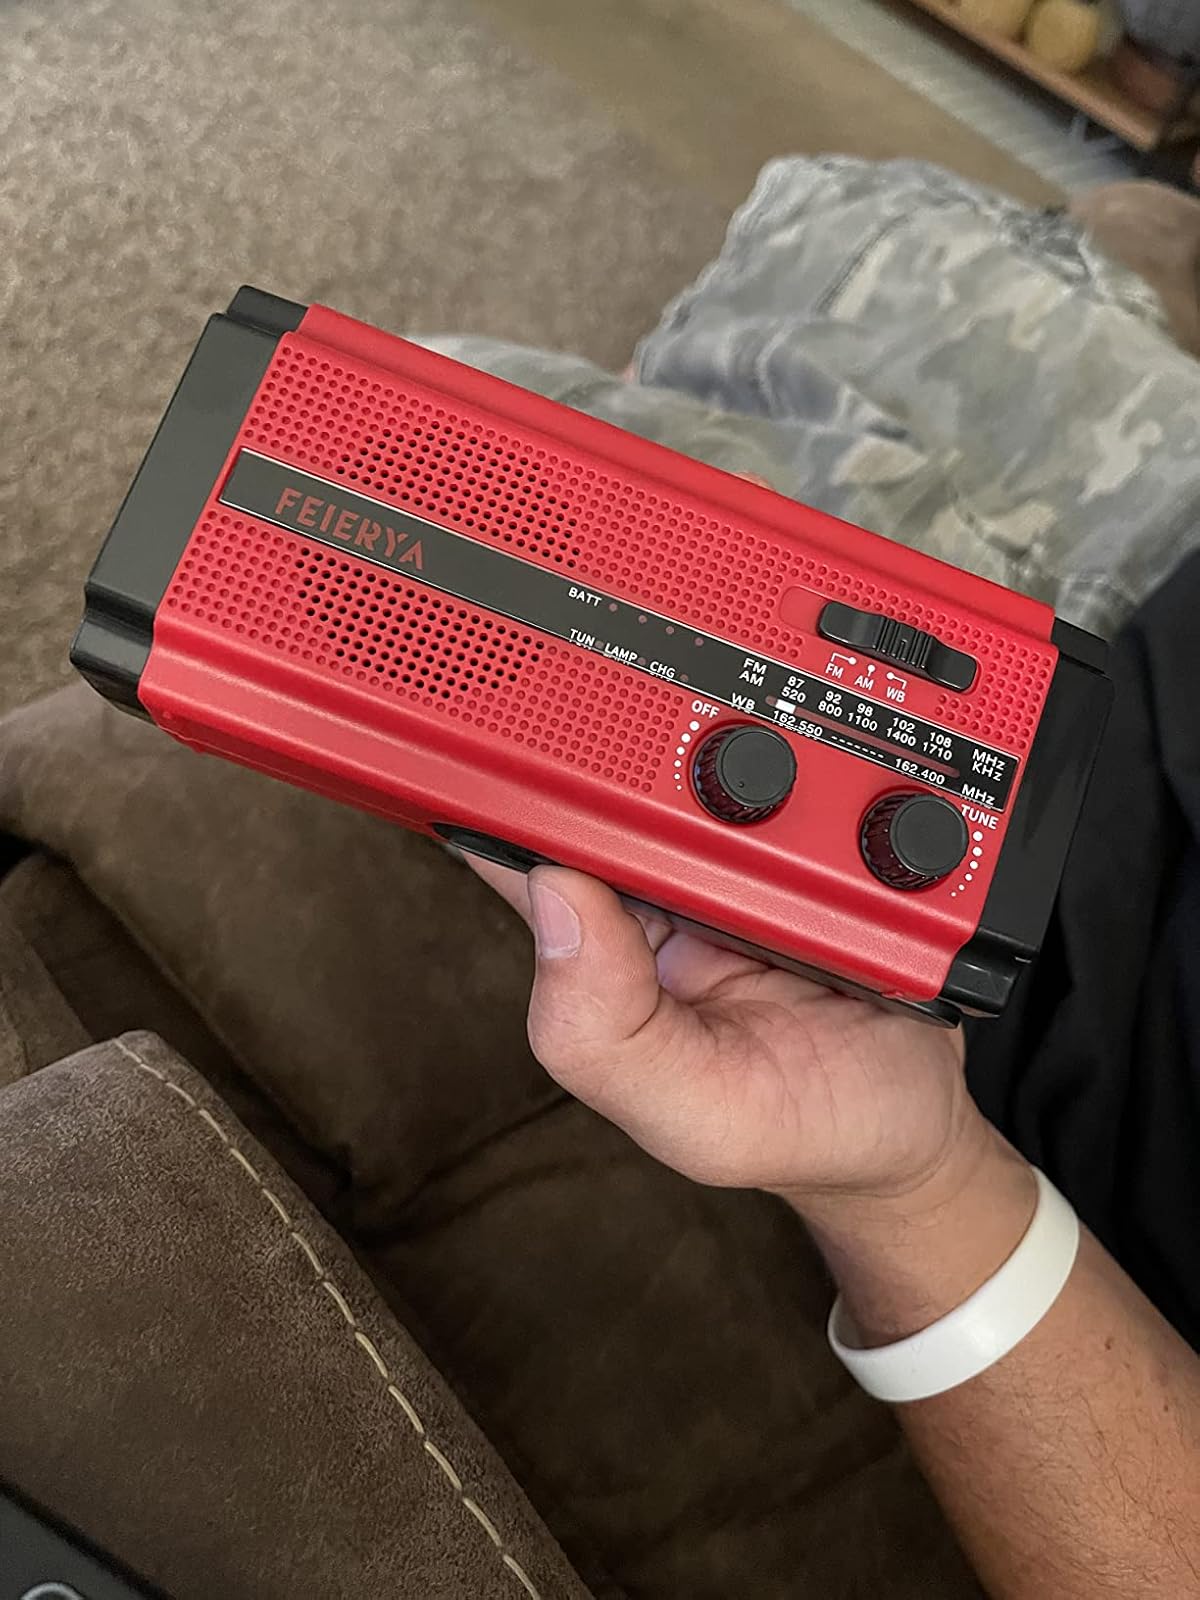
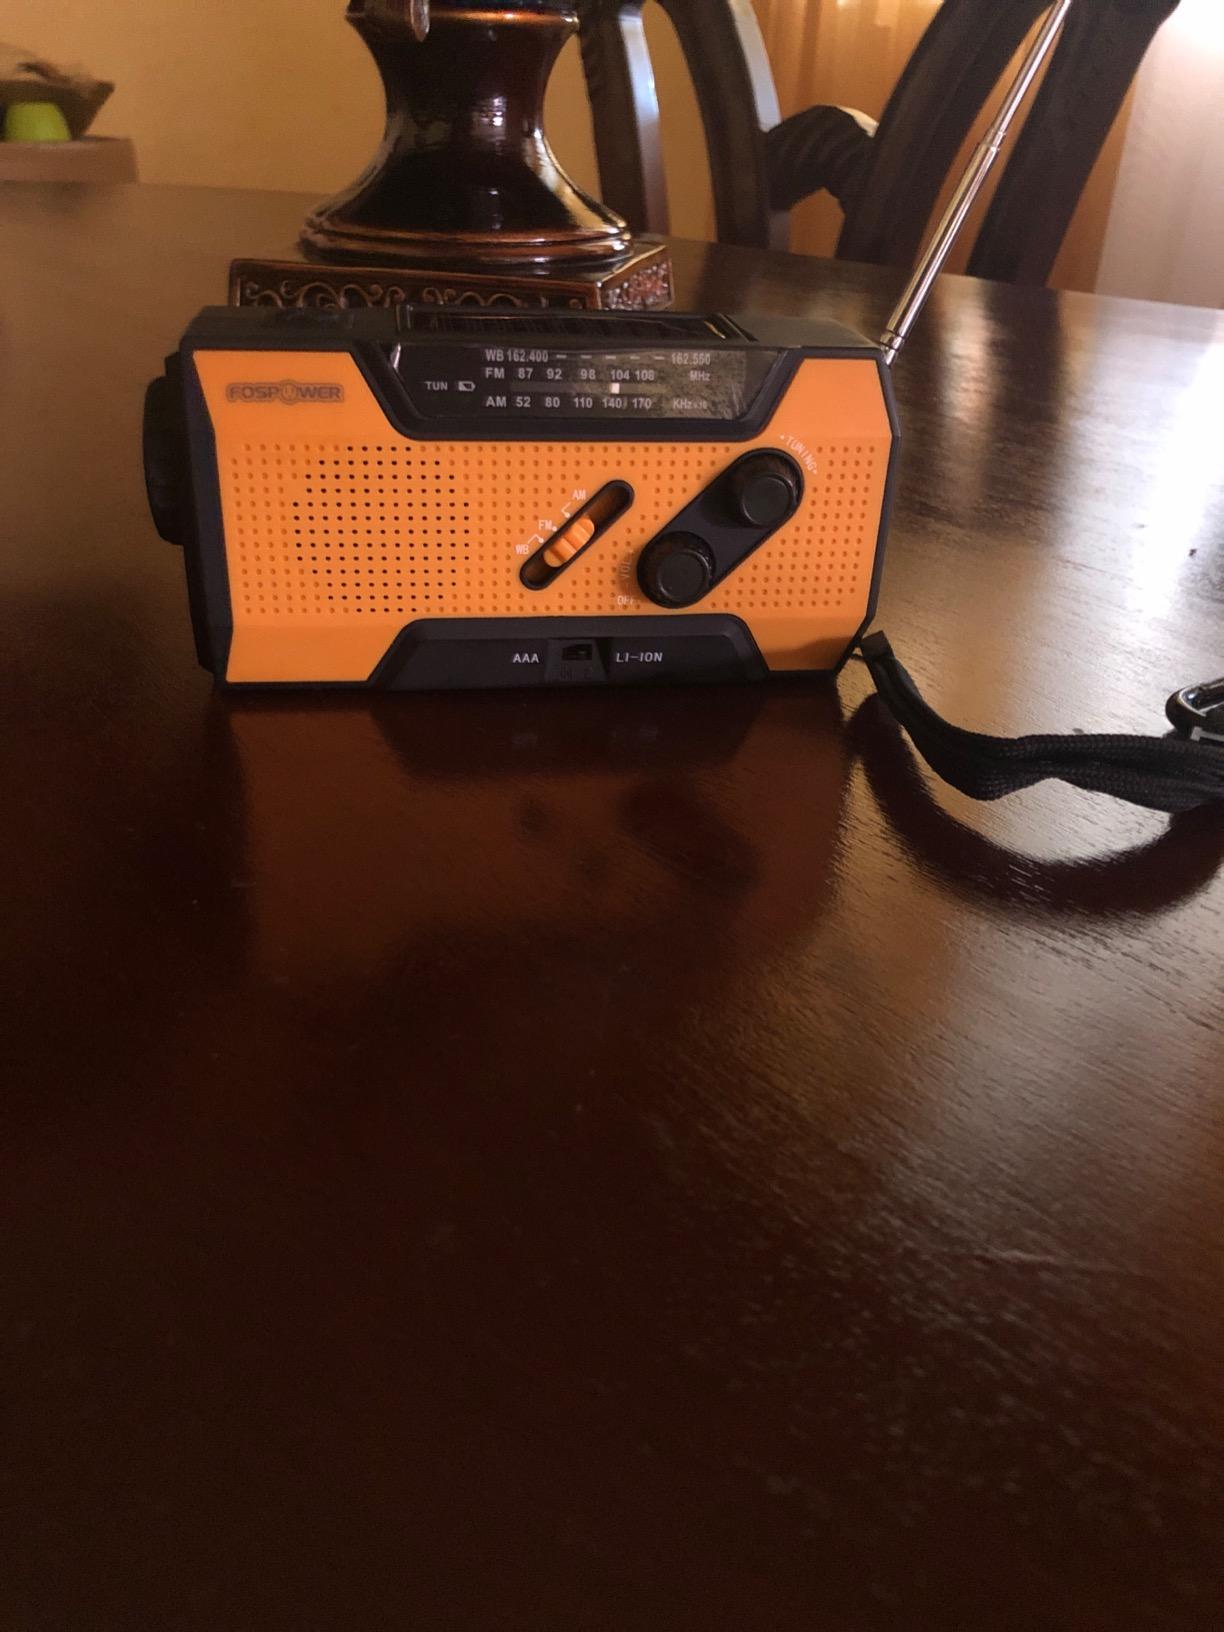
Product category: radio
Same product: no